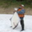
Label: flatfish